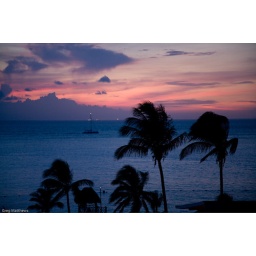
The sunset, as taken from my 8ft by 10ft bathroom window at the Presidente InterContinental Cozumel Resort